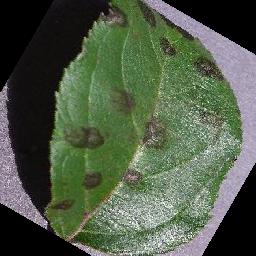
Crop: apple
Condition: scab